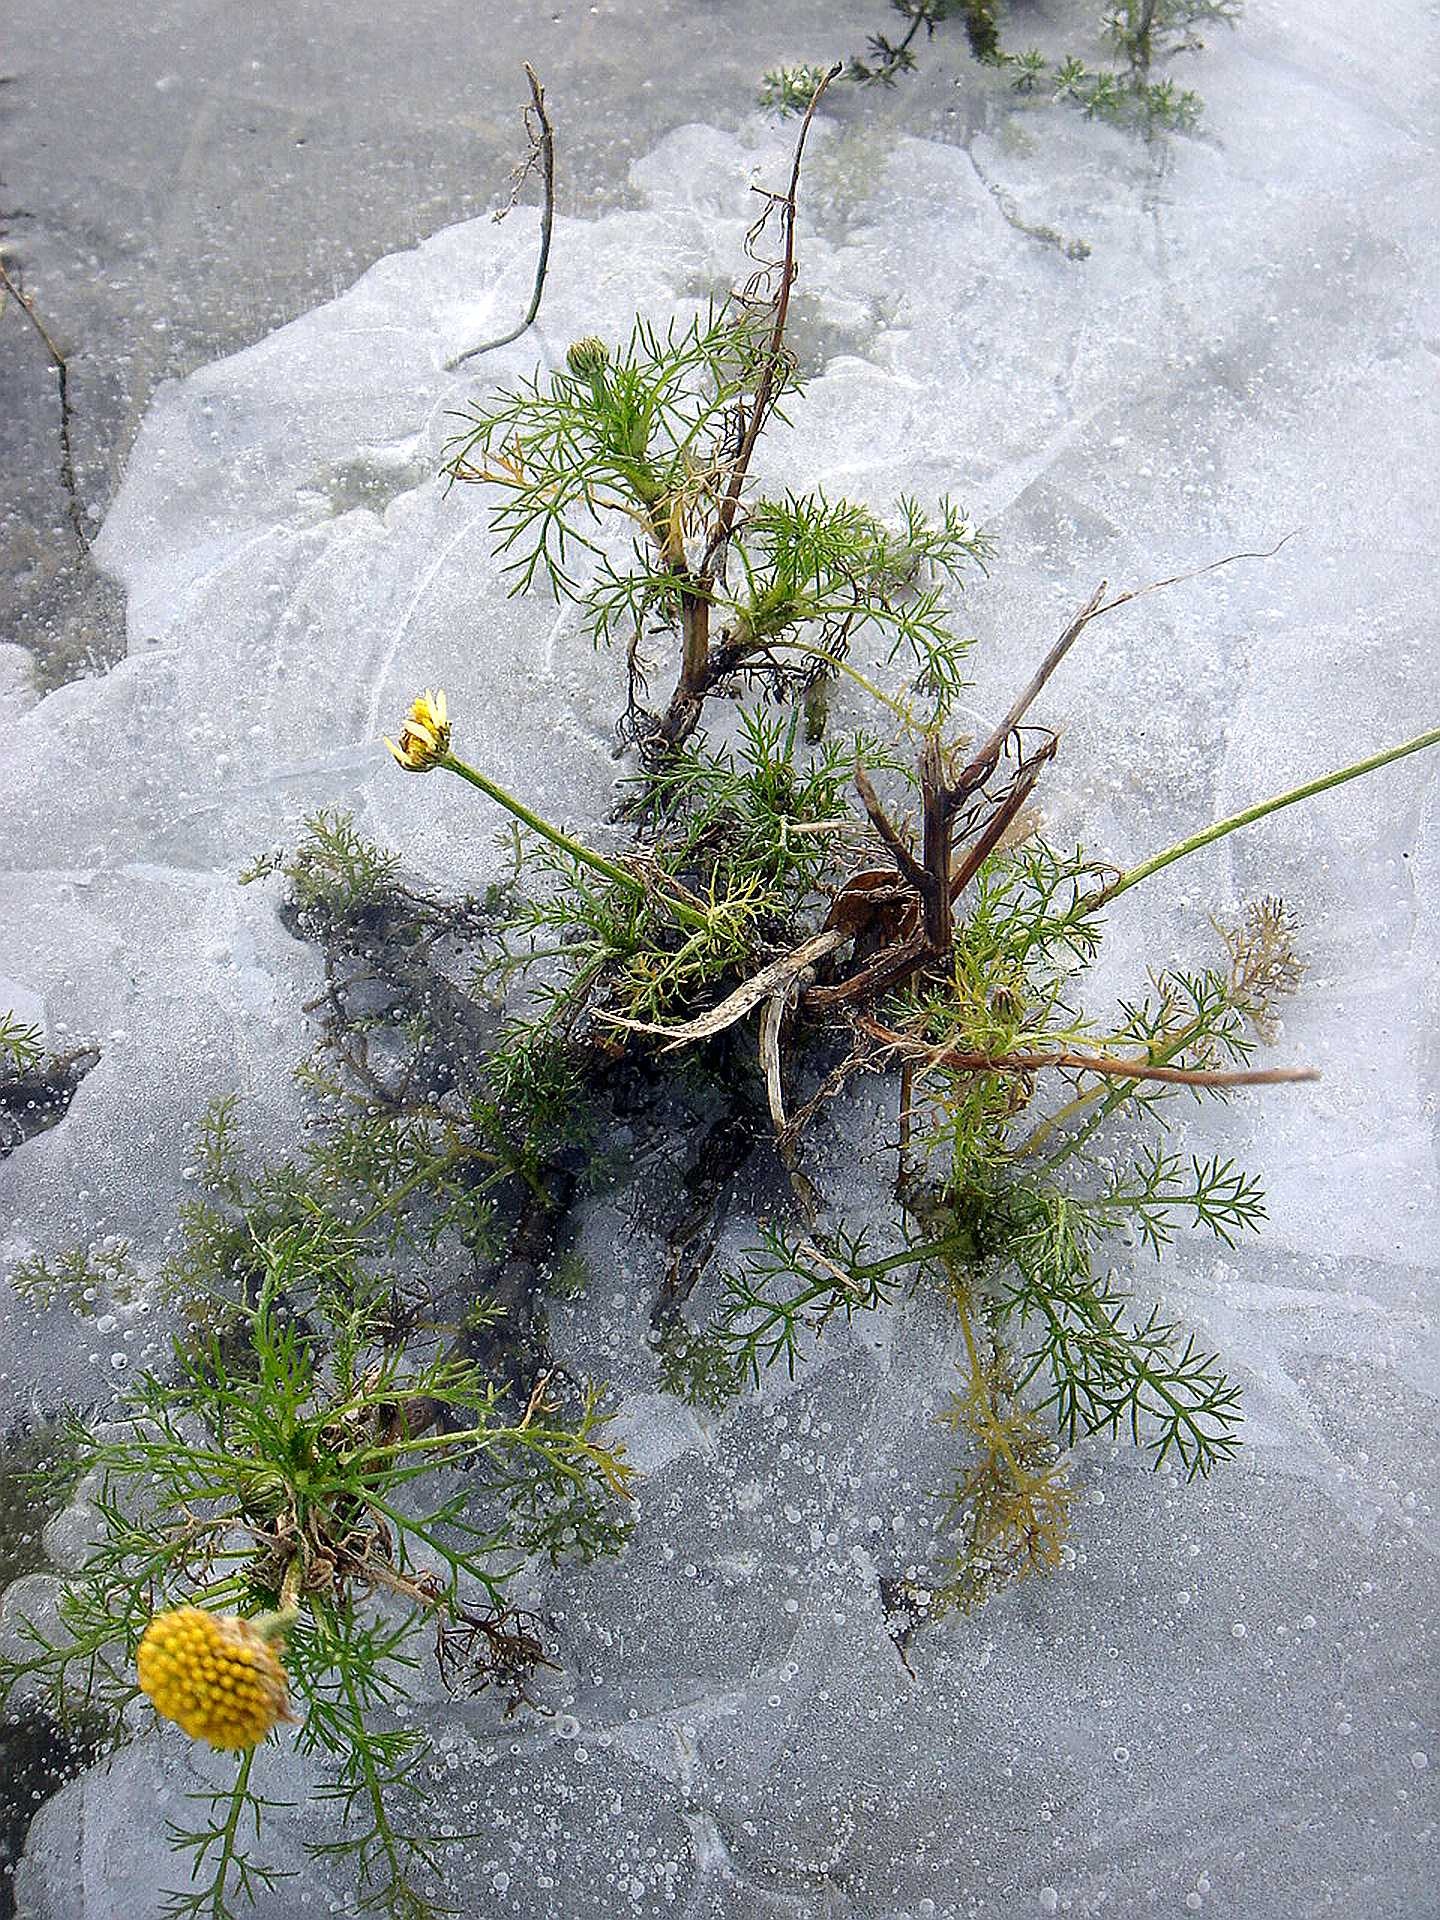
tree, branch, winter, plant, leaf, flower, frost, ice, weather, botany, frozen, yellow, flora, algae